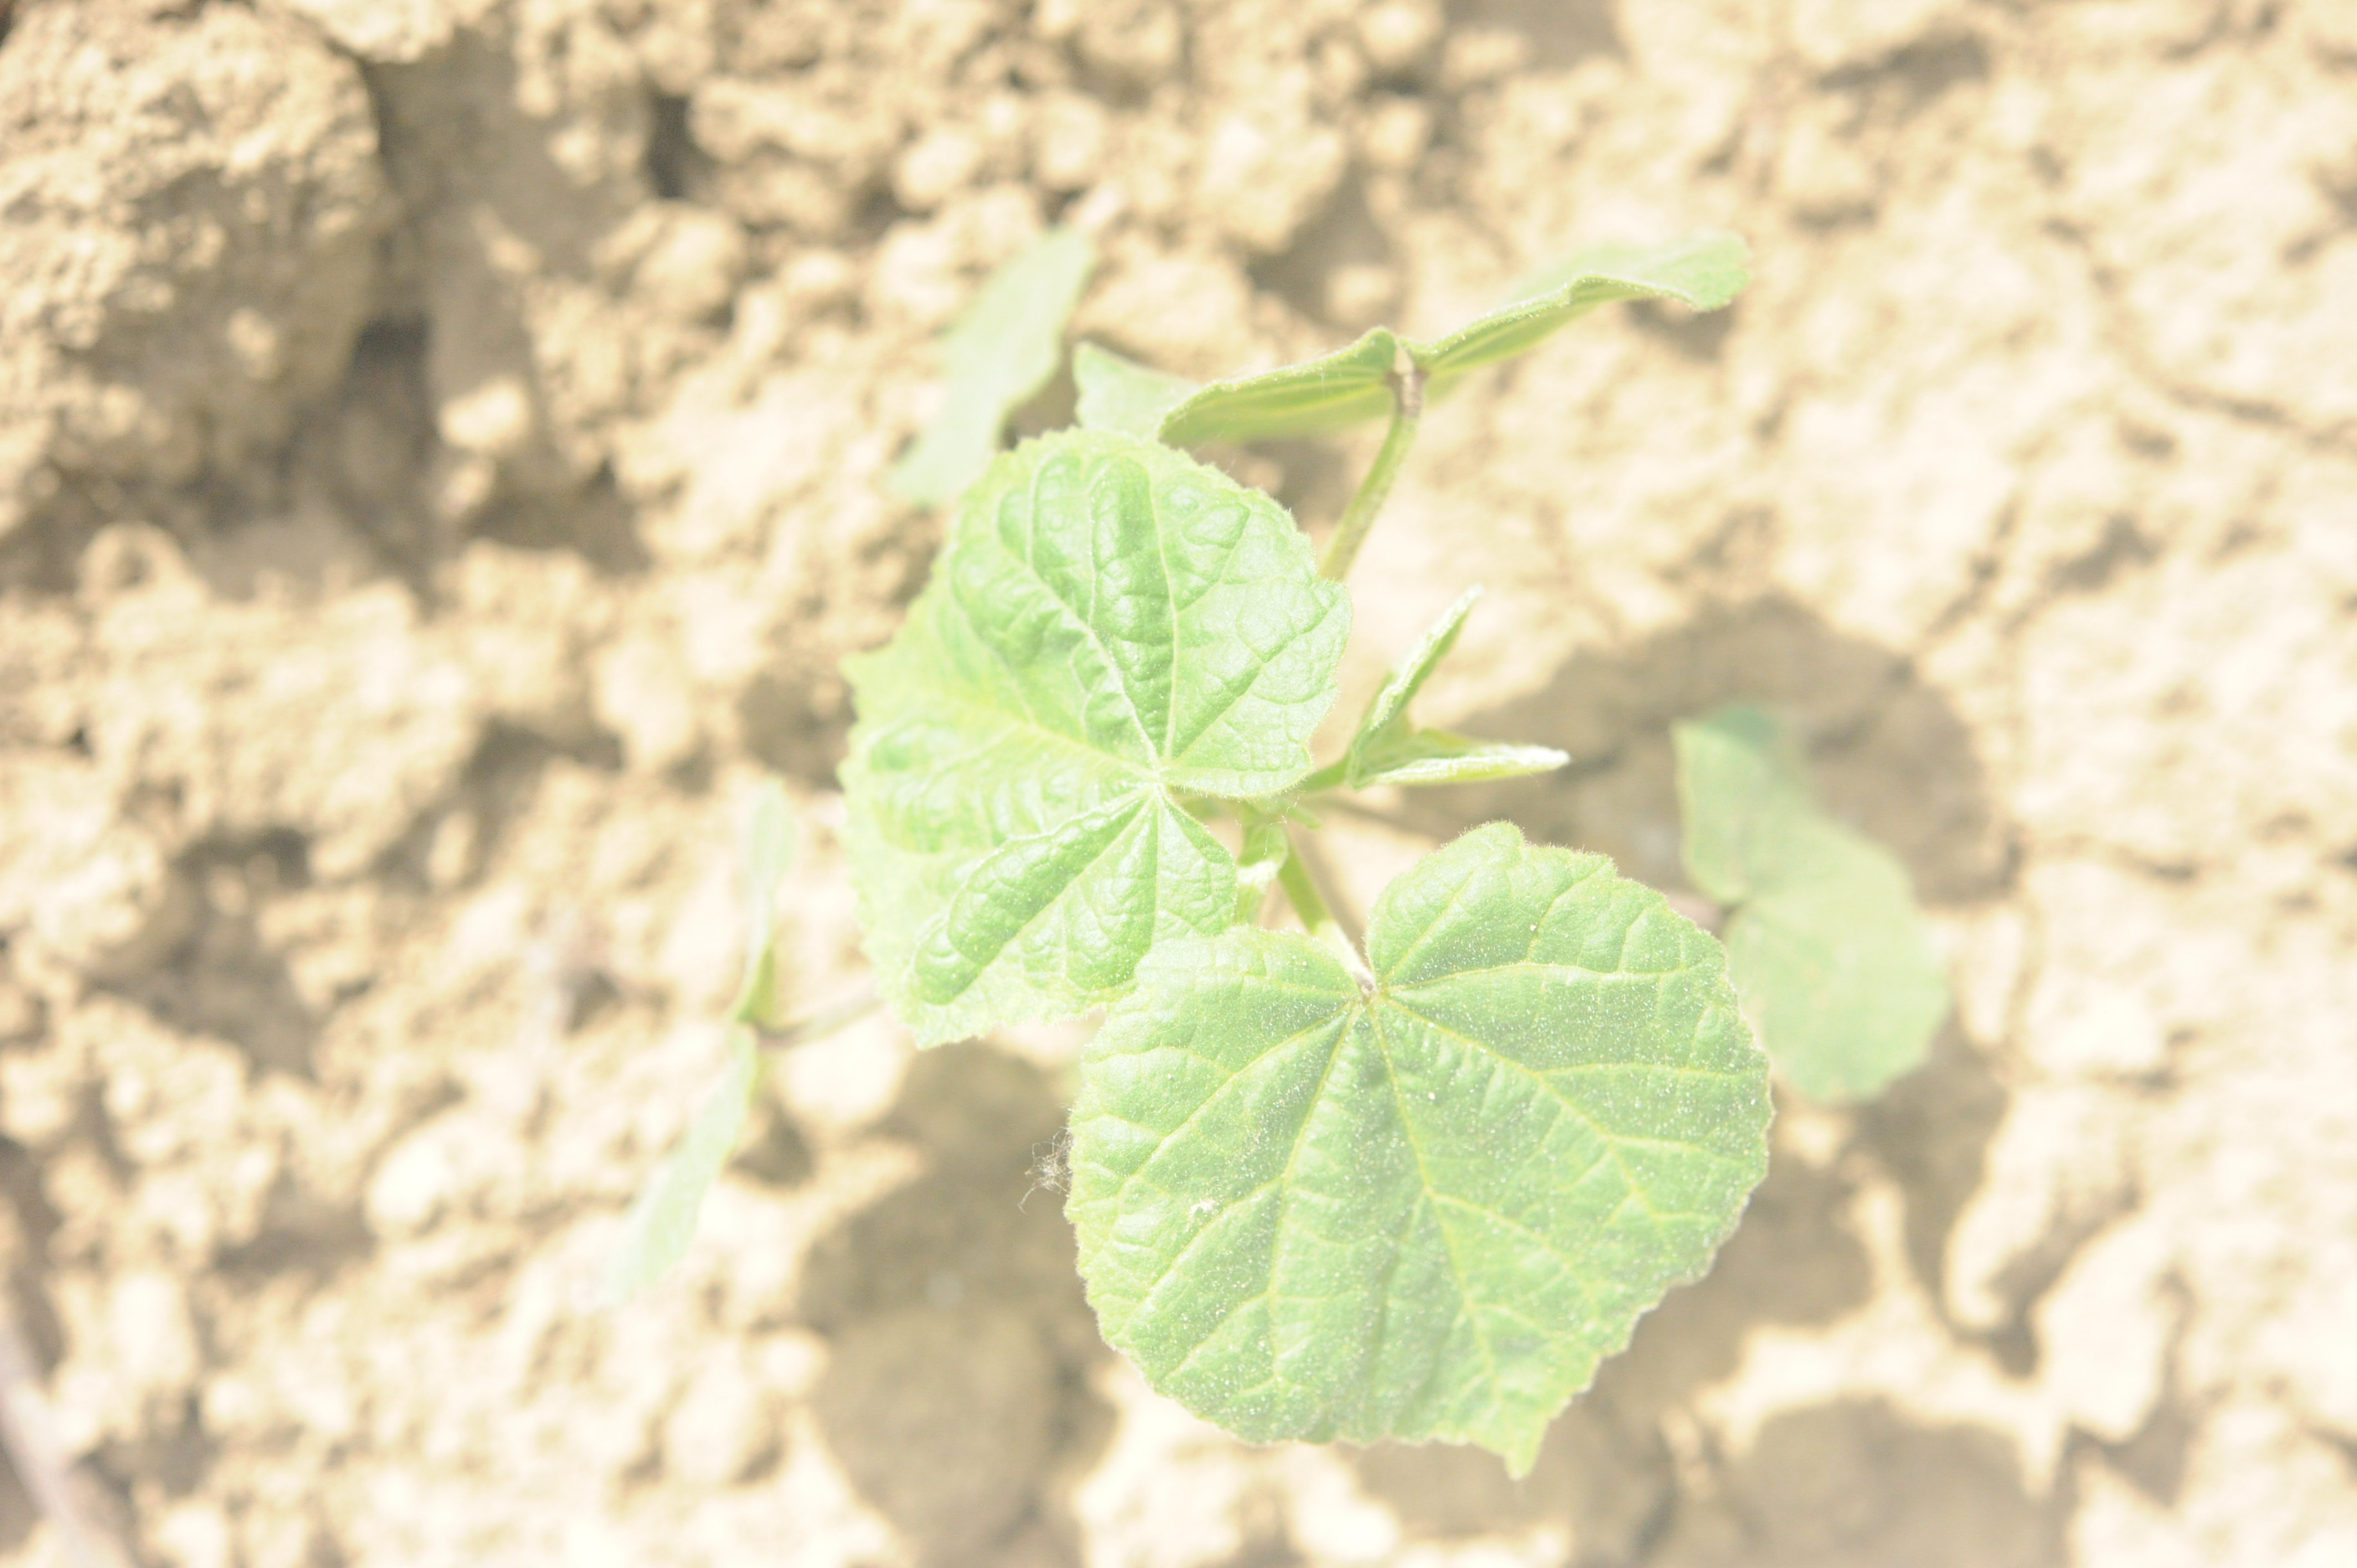
Label: velvet_leaf